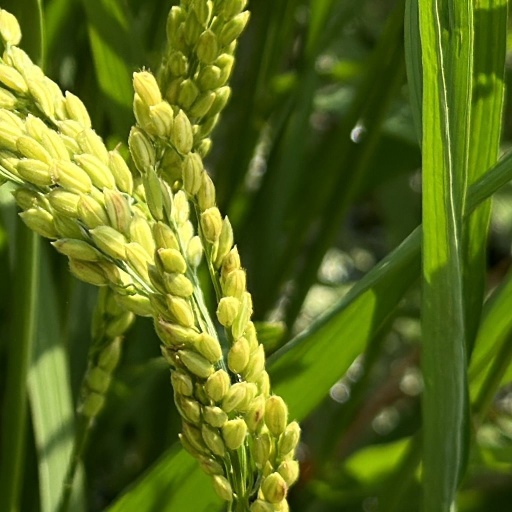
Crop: rice